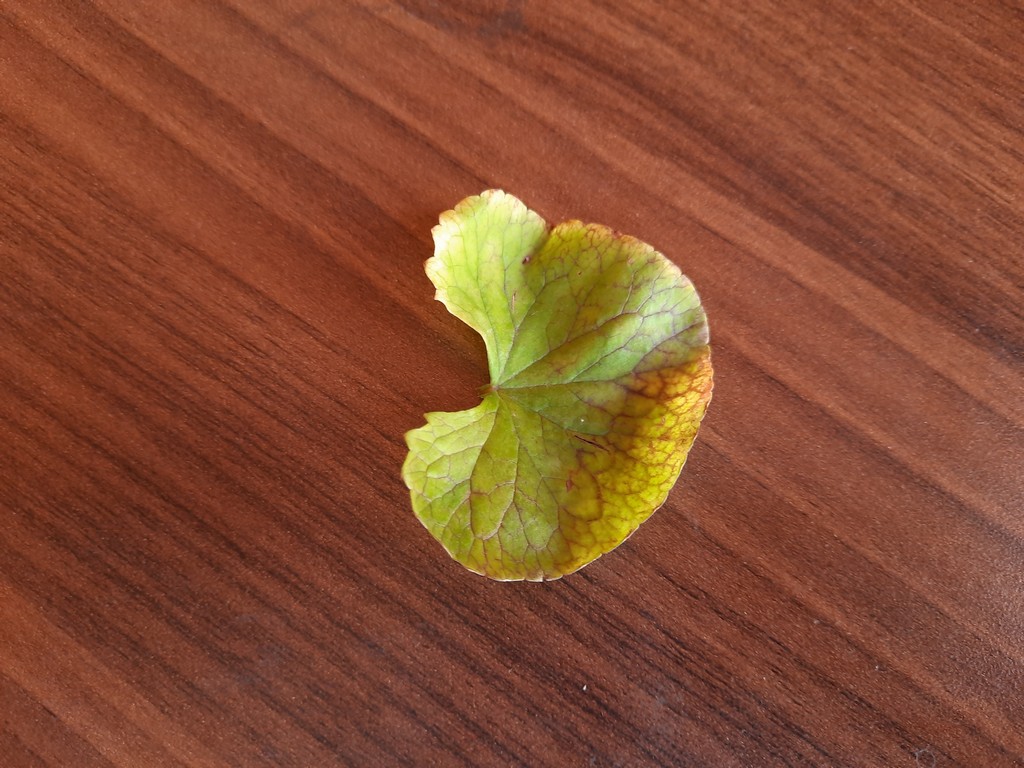
Label: Unhealthy